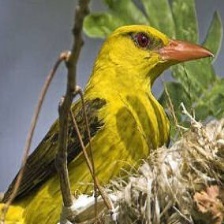
Species: EURASIAN GOLDEN ORIOLE
Scientific name: ORIOLUS ORIOLUS